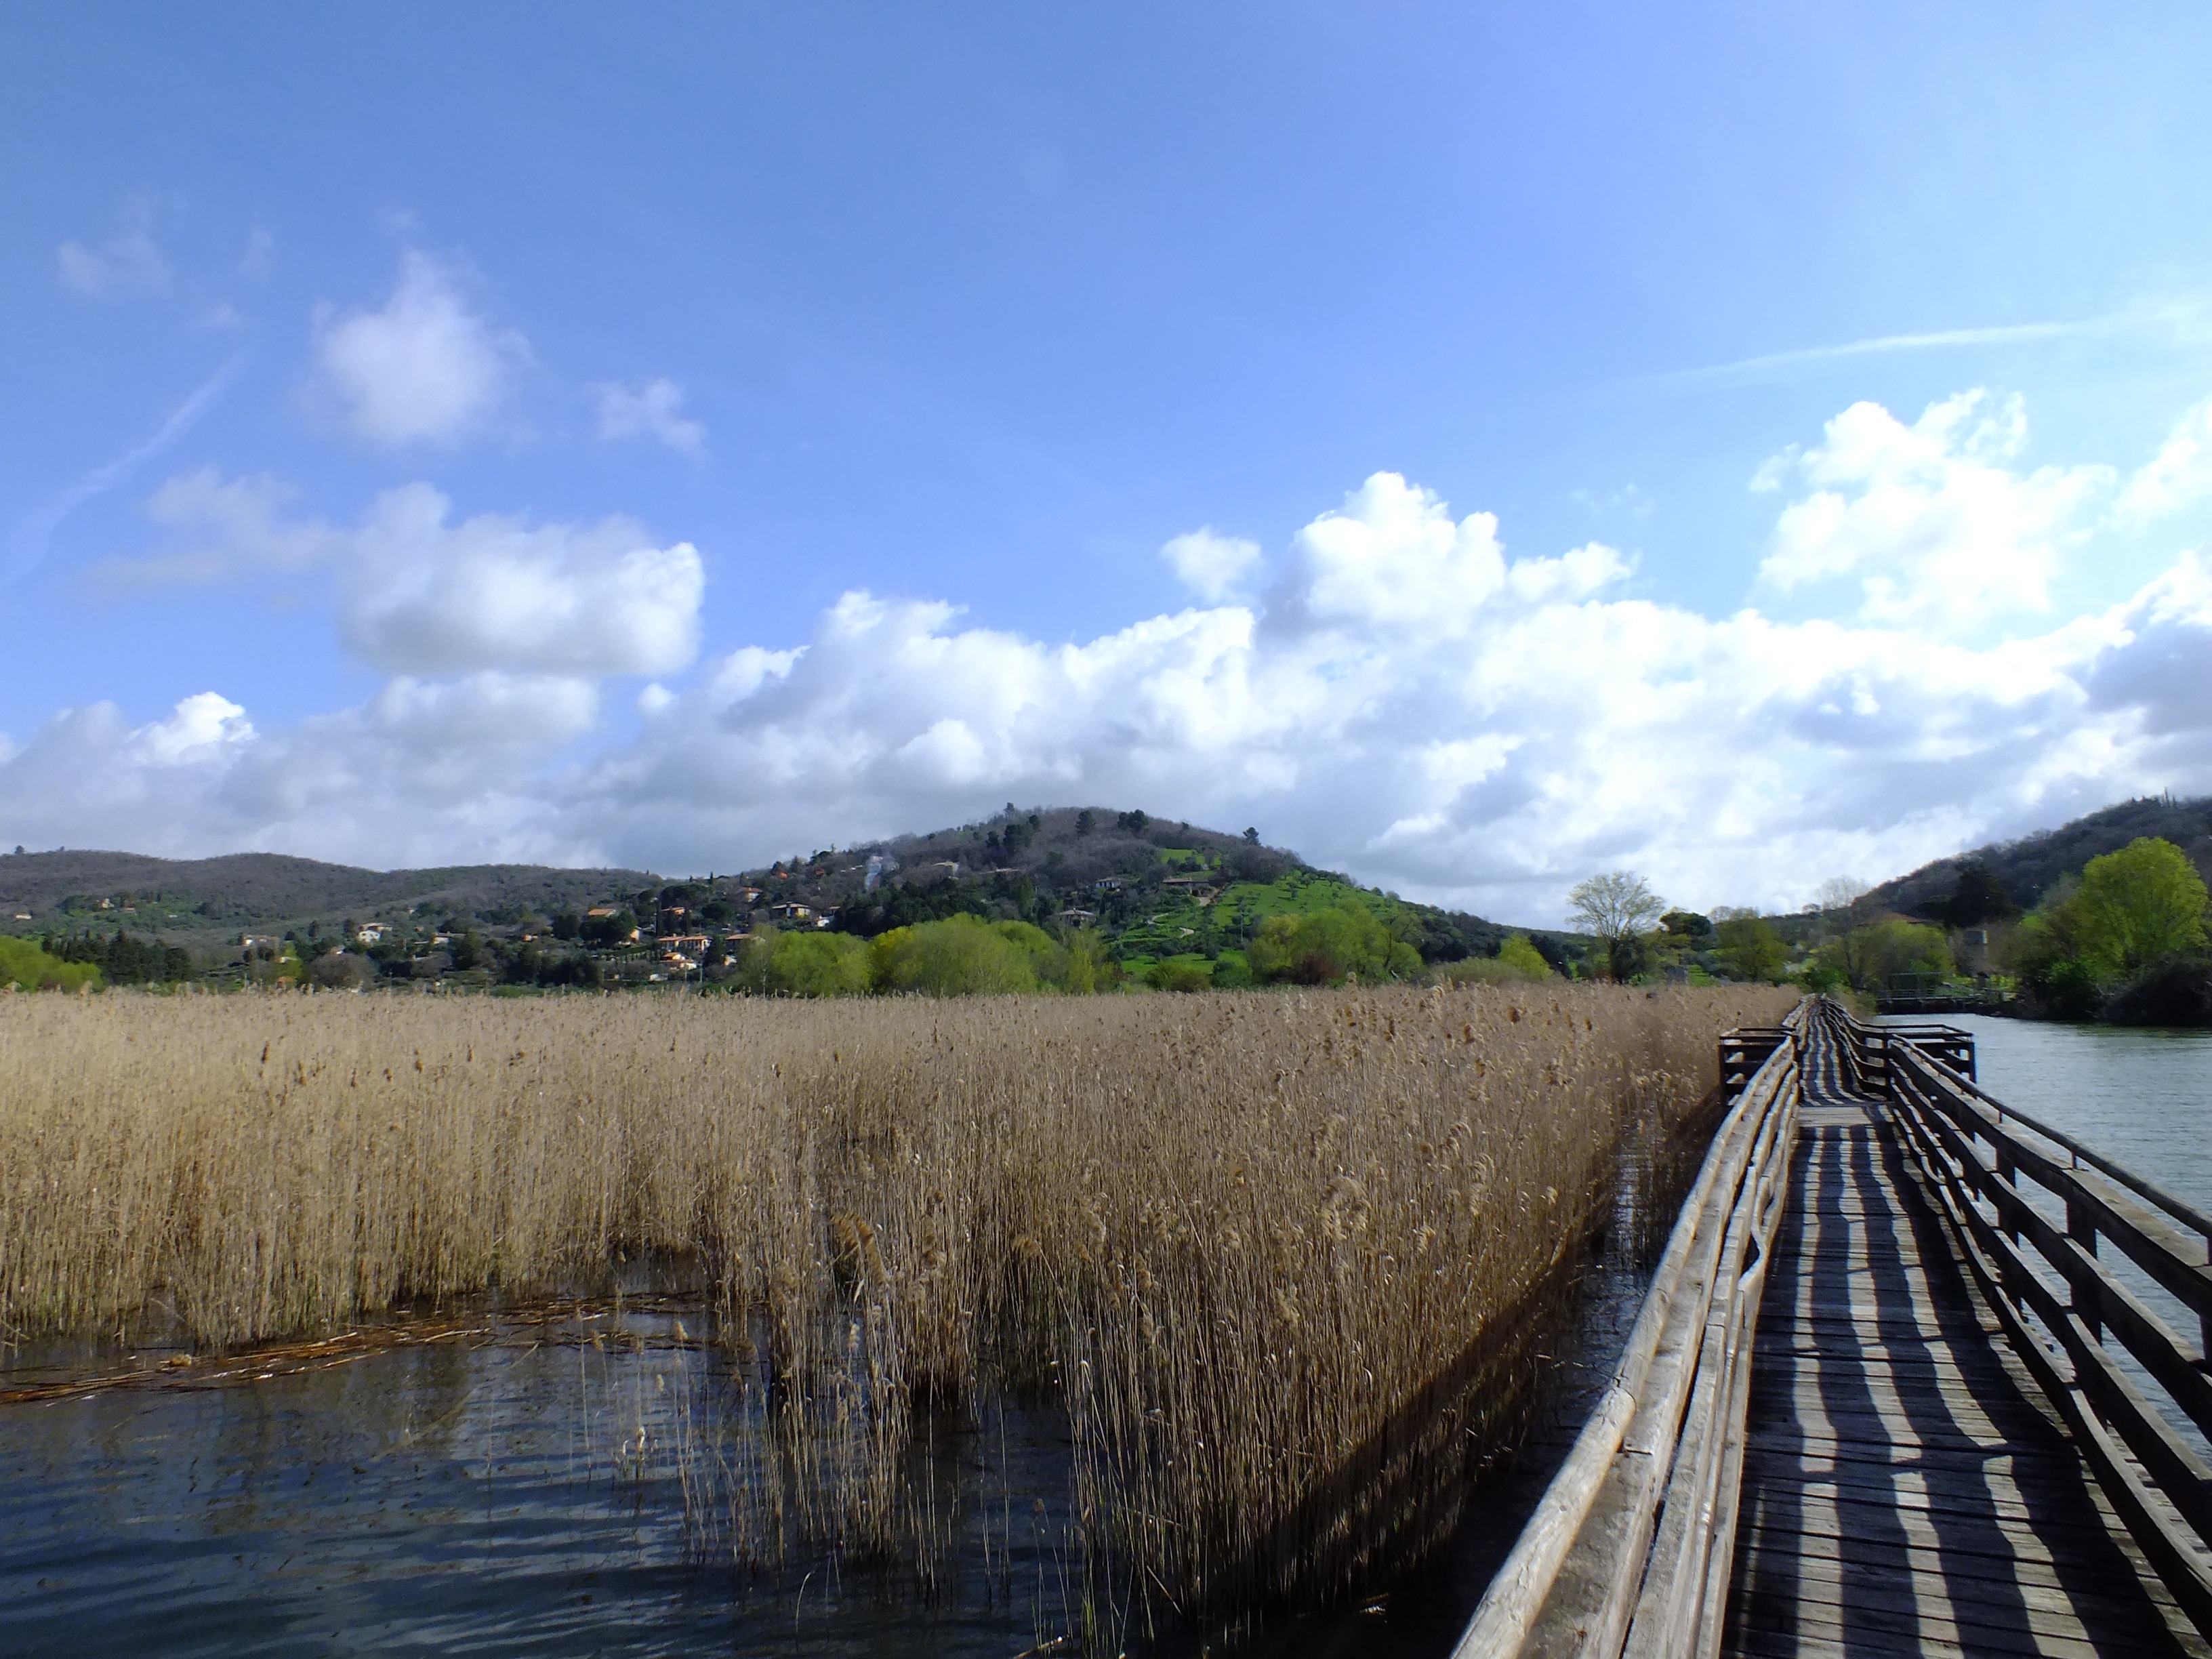
landscape, sea, coast, water, nature, mountain, cloud, sky, shore, lake, river, web, reflection, reservoir, waterway, loch, rural area